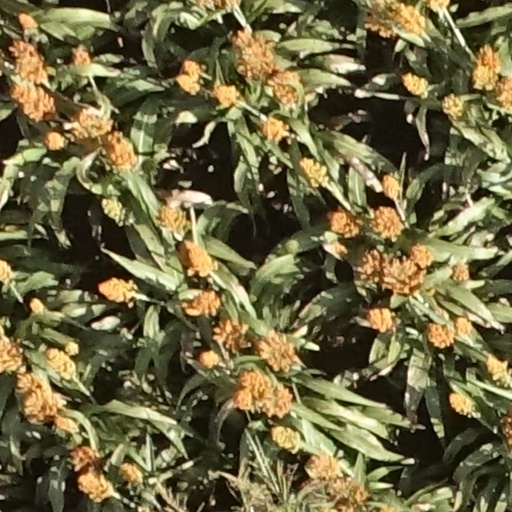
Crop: sorghum